Bolivia–Spain relations

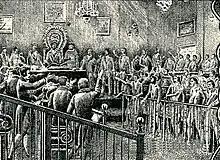
Declaration of Bolivian Independence

By 1809, the idea of independence spread through Upper Peru as in several other nations throughout Spanish America. In May 1810, a revolution occurred in Buenos Aires which controlled the territory of Upper Peru and led to the Argentine War of Independence led by General José de San Martín. This led to the creation of a guerrilla warfare in 1811 in Upper Peru known as the War of the Republiquetas. The guerrilla fighters were eventually defeated by royalist forces.